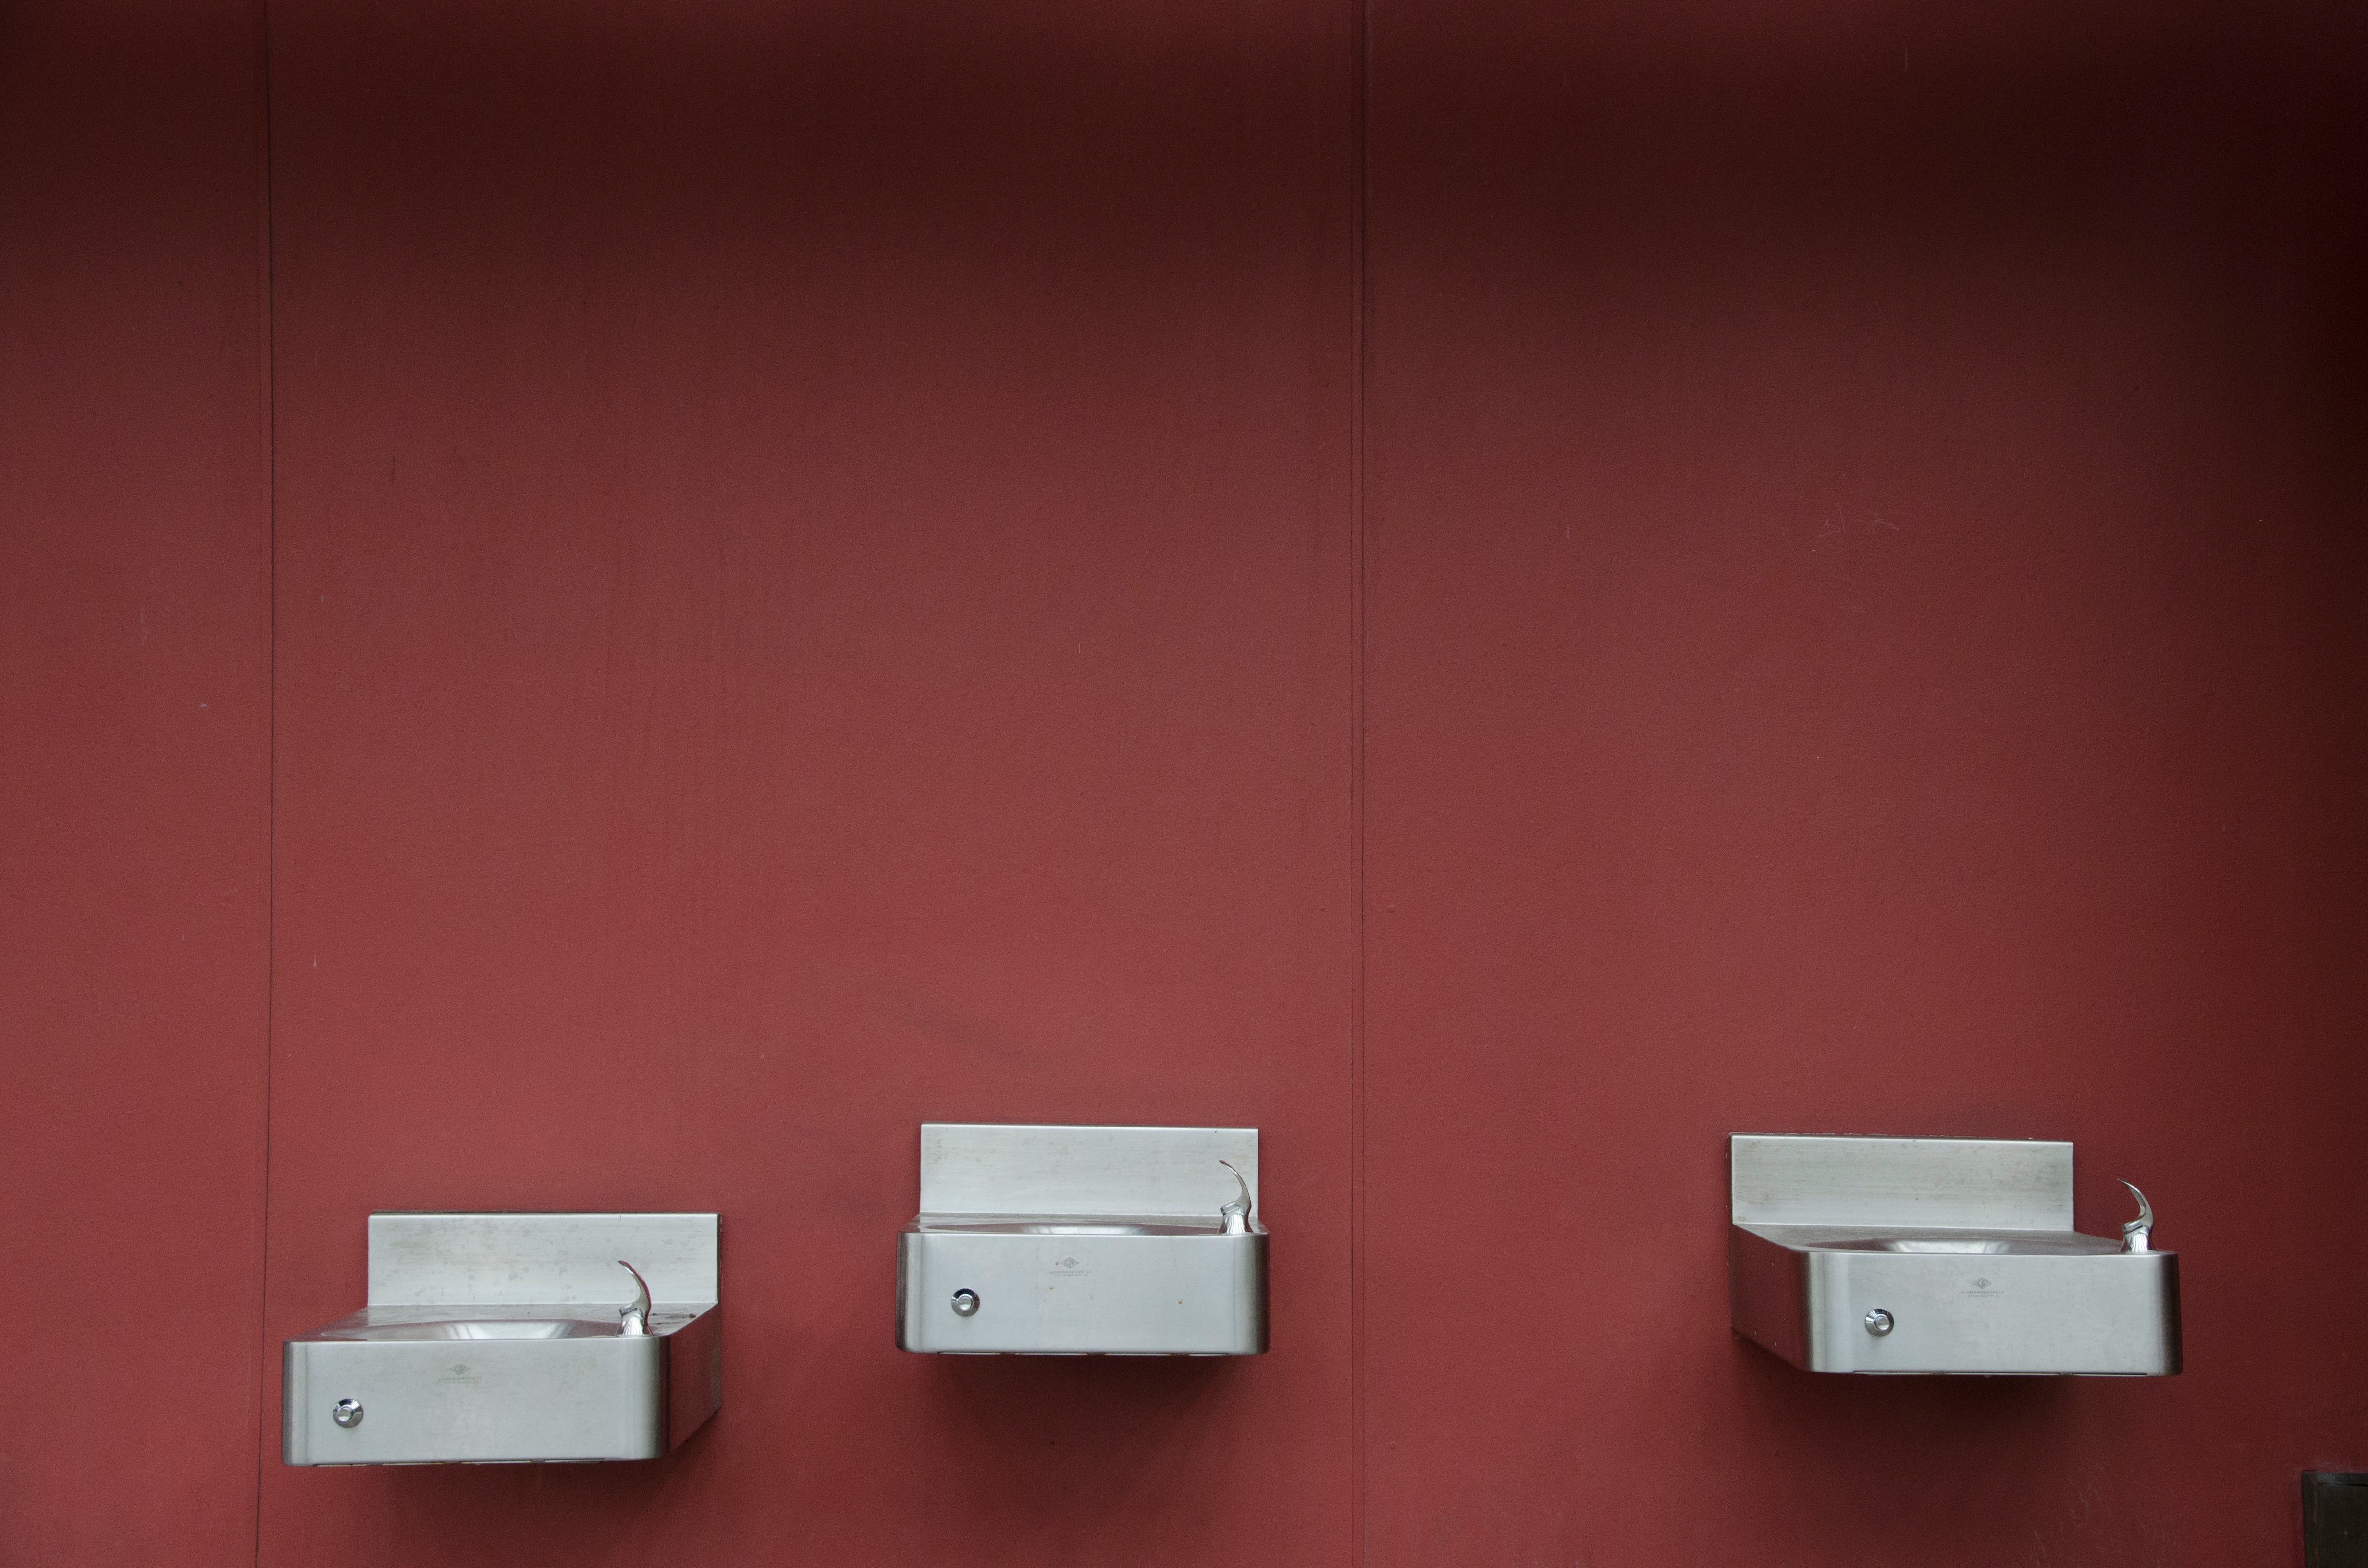
light, wood, wall, ceiling, lighting, product, design